Light in the Piazza (film)

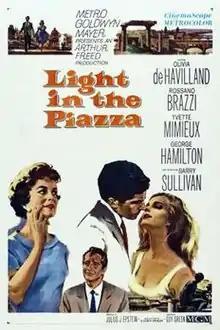
Theatrical release poster

Light in the Piazza is a 1962 American romantic comedy drama film directed by Guy Green and starring Olivia de Havilland, Rossano Brazzi, Yvette Mimieux, George Hamilton, and Barry Sullivan. Based on the 1960 novel "The Light in the Piazza" by Elizabeth Spencer, the film is about a beautiful but mentally disabled young American woman traveling in Italy with her mother and the Italian man they meet during one leg of their trip.